Moses Hallett

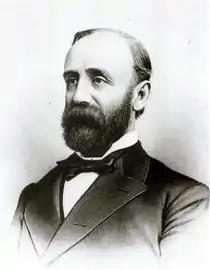
Earlier photo of Moses Hallett

Born in Galena, Illinois, Hallett attended the Rock River Seminary in Mount Morris, Illinois. Hallett read law to enter the bar in 1858. He was in private practice in Chicago, Illinois from 1859 to 1860. He was a gold miner in what was then the western end of the Kansas Territory in 1860, returning to private practice in Denver, Kansas Territory (unorganized territory from January 29, 1861, Colorado Territory from February 28, 1861) from 1861 to 1865. He was a member of the Colorado Territorial Council from 1863 to 1866. He was in private practice in Denver, Colorado Territory in 1866. He was the Chief Justice of the Colorado Territorial Supreme Court from 1866 to 1877.